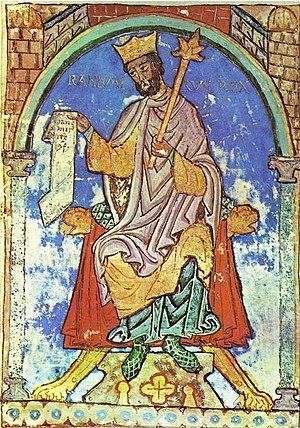
Cet article donne la liste des souverains de la couronne de León et puis de Castille, qui regroupait principalement les royaumes de Castille et de León. On relie également les souverains du royaume des Asturies.
Ramire II de León, né vers 900 et mort le 5 janvier 951 à León, est roi de León de 931 à 951, successeur de son frère Alphonse IV.